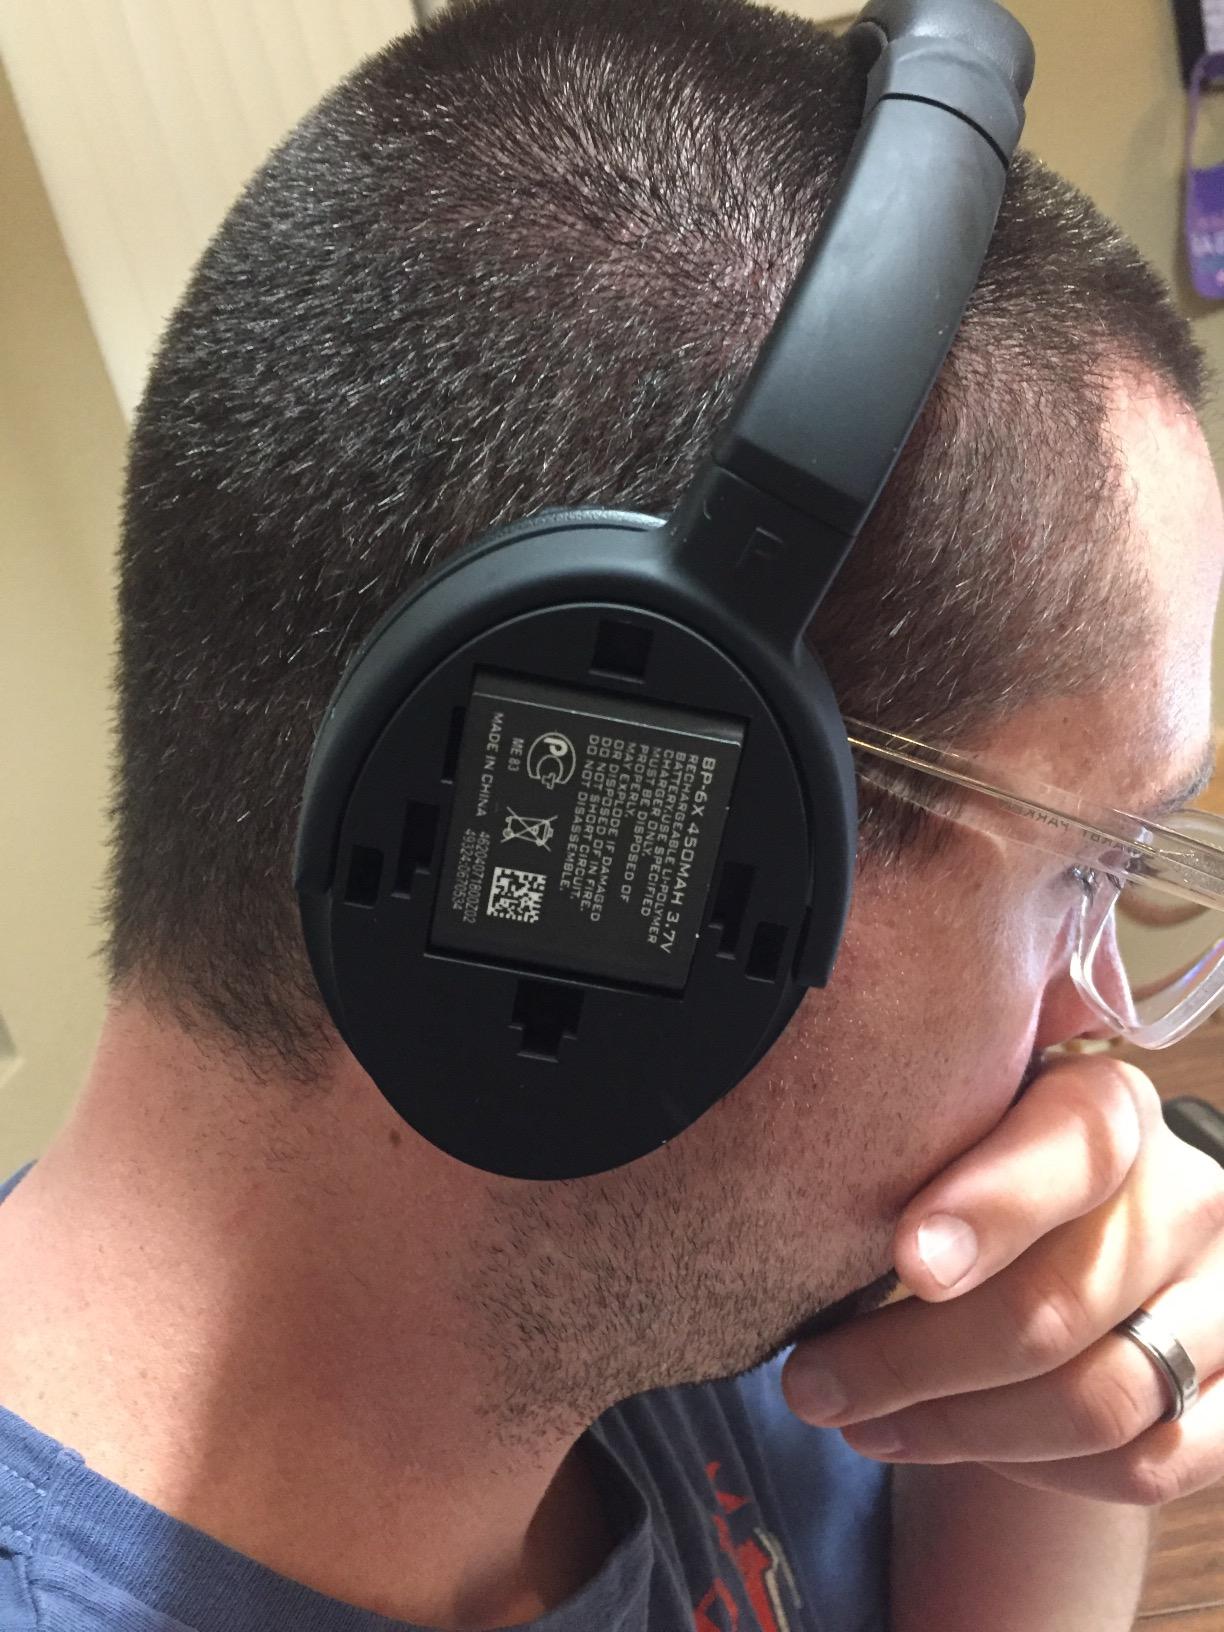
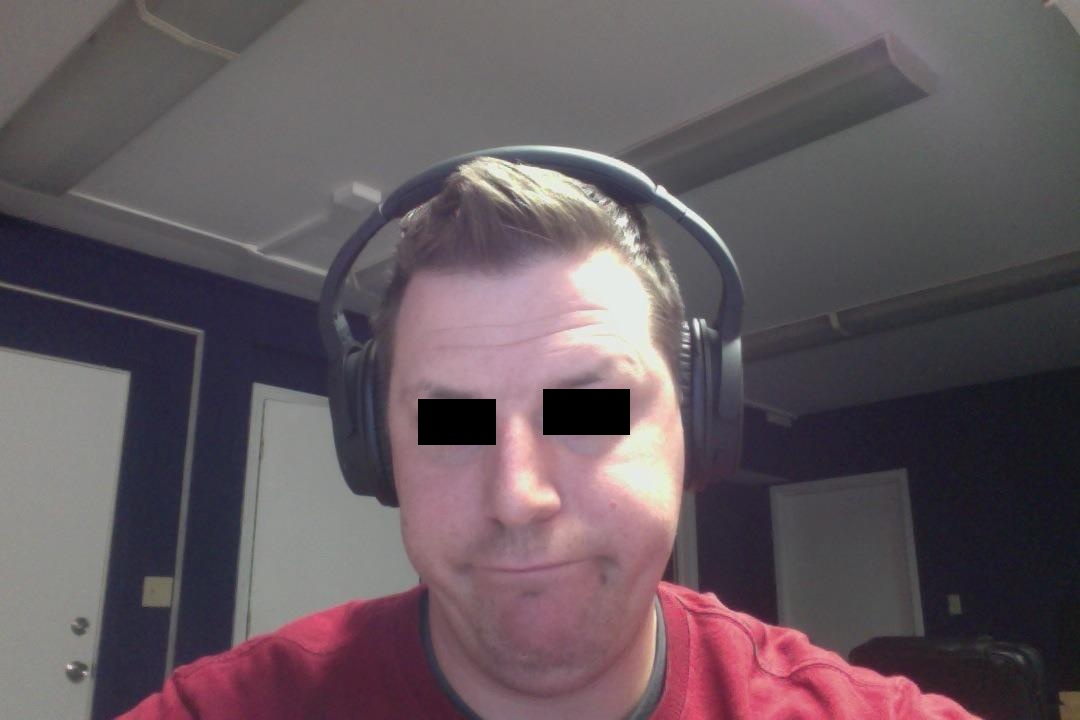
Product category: headphones
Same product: yes